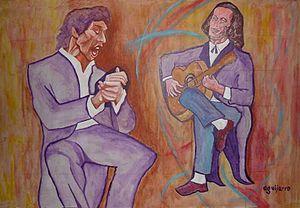
Le flamenco nuevo constitue une évolution de la musique flamenca, mené par une génération héritière de la révolution initiée par Paco de Lucía et Camarón de la Isla. Mélangeant le flamenco traditionnel à des courants musicaux des XXᵉ siècle et XXIᵉ siècle tels que la rumba, la pop, le rock, le jazz ou encore les musiques électroniques, il est une nouvelle étape dans le processus d'universalisation que vit le flamenco depuis le début des années 1970.
Le flamenco est un genre musical et une danse datant du XVIIIᵉ siècle qui se danse seul, créé par le peuple andalou, sur la base d'un folklore populaire issu des diverses cultures qui s'épanouiront au long des siècles en Andalousie.
Camarón de la Isla, de son vrai nom José Monje Cruz est un chanteur espagnol né le 5 décembre 1950 à San Fernando et mort le 2 juillet 1992 à Badalona.
Francisco Sánchez Gómez, connu sous le nom de Paco de Lucía [ˈpä.ko̞ ð̞e̞ lu.ˈθi.ä], né le 21 décembre 1947 à Algésiras en Espagne et mort le 25 février 2014 à Playa del Carmen au Mexique, est un guitariste espagnol.